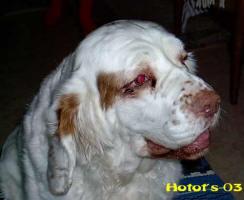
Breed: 235-n000097-clumber